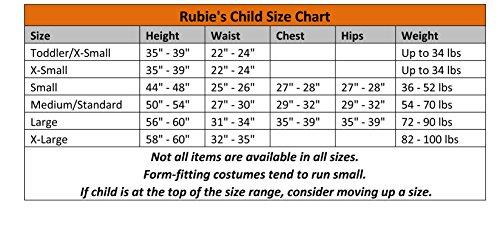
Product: Star Wars Episode VIII - The Last Jedi Super Deluxe Girl's Rey Costume
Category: Clothing, Shoes & Jewelry | Costumes & Accessories | Women | Costumes & Cosplay Apparel | Costumes
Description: Front and Back Wraps, Pants w/ Boot Tops,3D Cuff, Arm Warmers, 3D Belt.
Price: $27.99